Liberty 5-3000

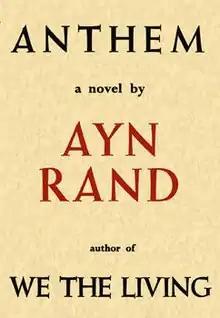
First edition cover of "Anthem", the novella Liberty 5-3000 appears in

Ayn Rand included Liberty 5-3000 in her early one-page outline of the novella, planning to introduce her in chapter two. After writing the manuscript of "Anthem" in the summer of 1937, Ayn Rand edited the text, making changes between her draft and the text as it was published in 1938. Rand similarly introduced changes to the 1946 American edition by handwriting edits on a copy of the 1938 edition.